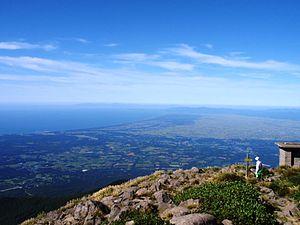
La péninsule de Tsugaru est le cap nord-ouest de l'île japonaise de Honshū. Elle dépend administrativement de la préfecture d'Aomori.